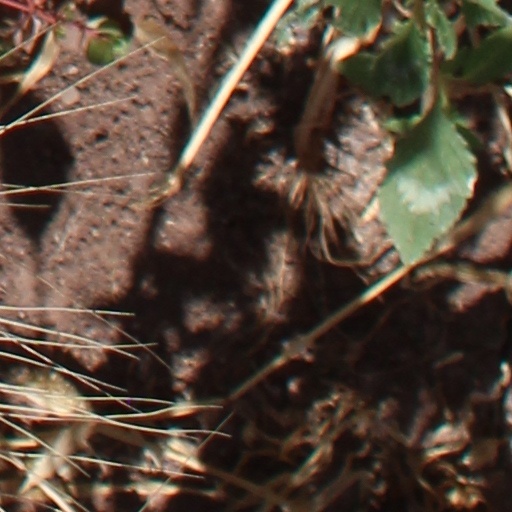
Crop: wheat